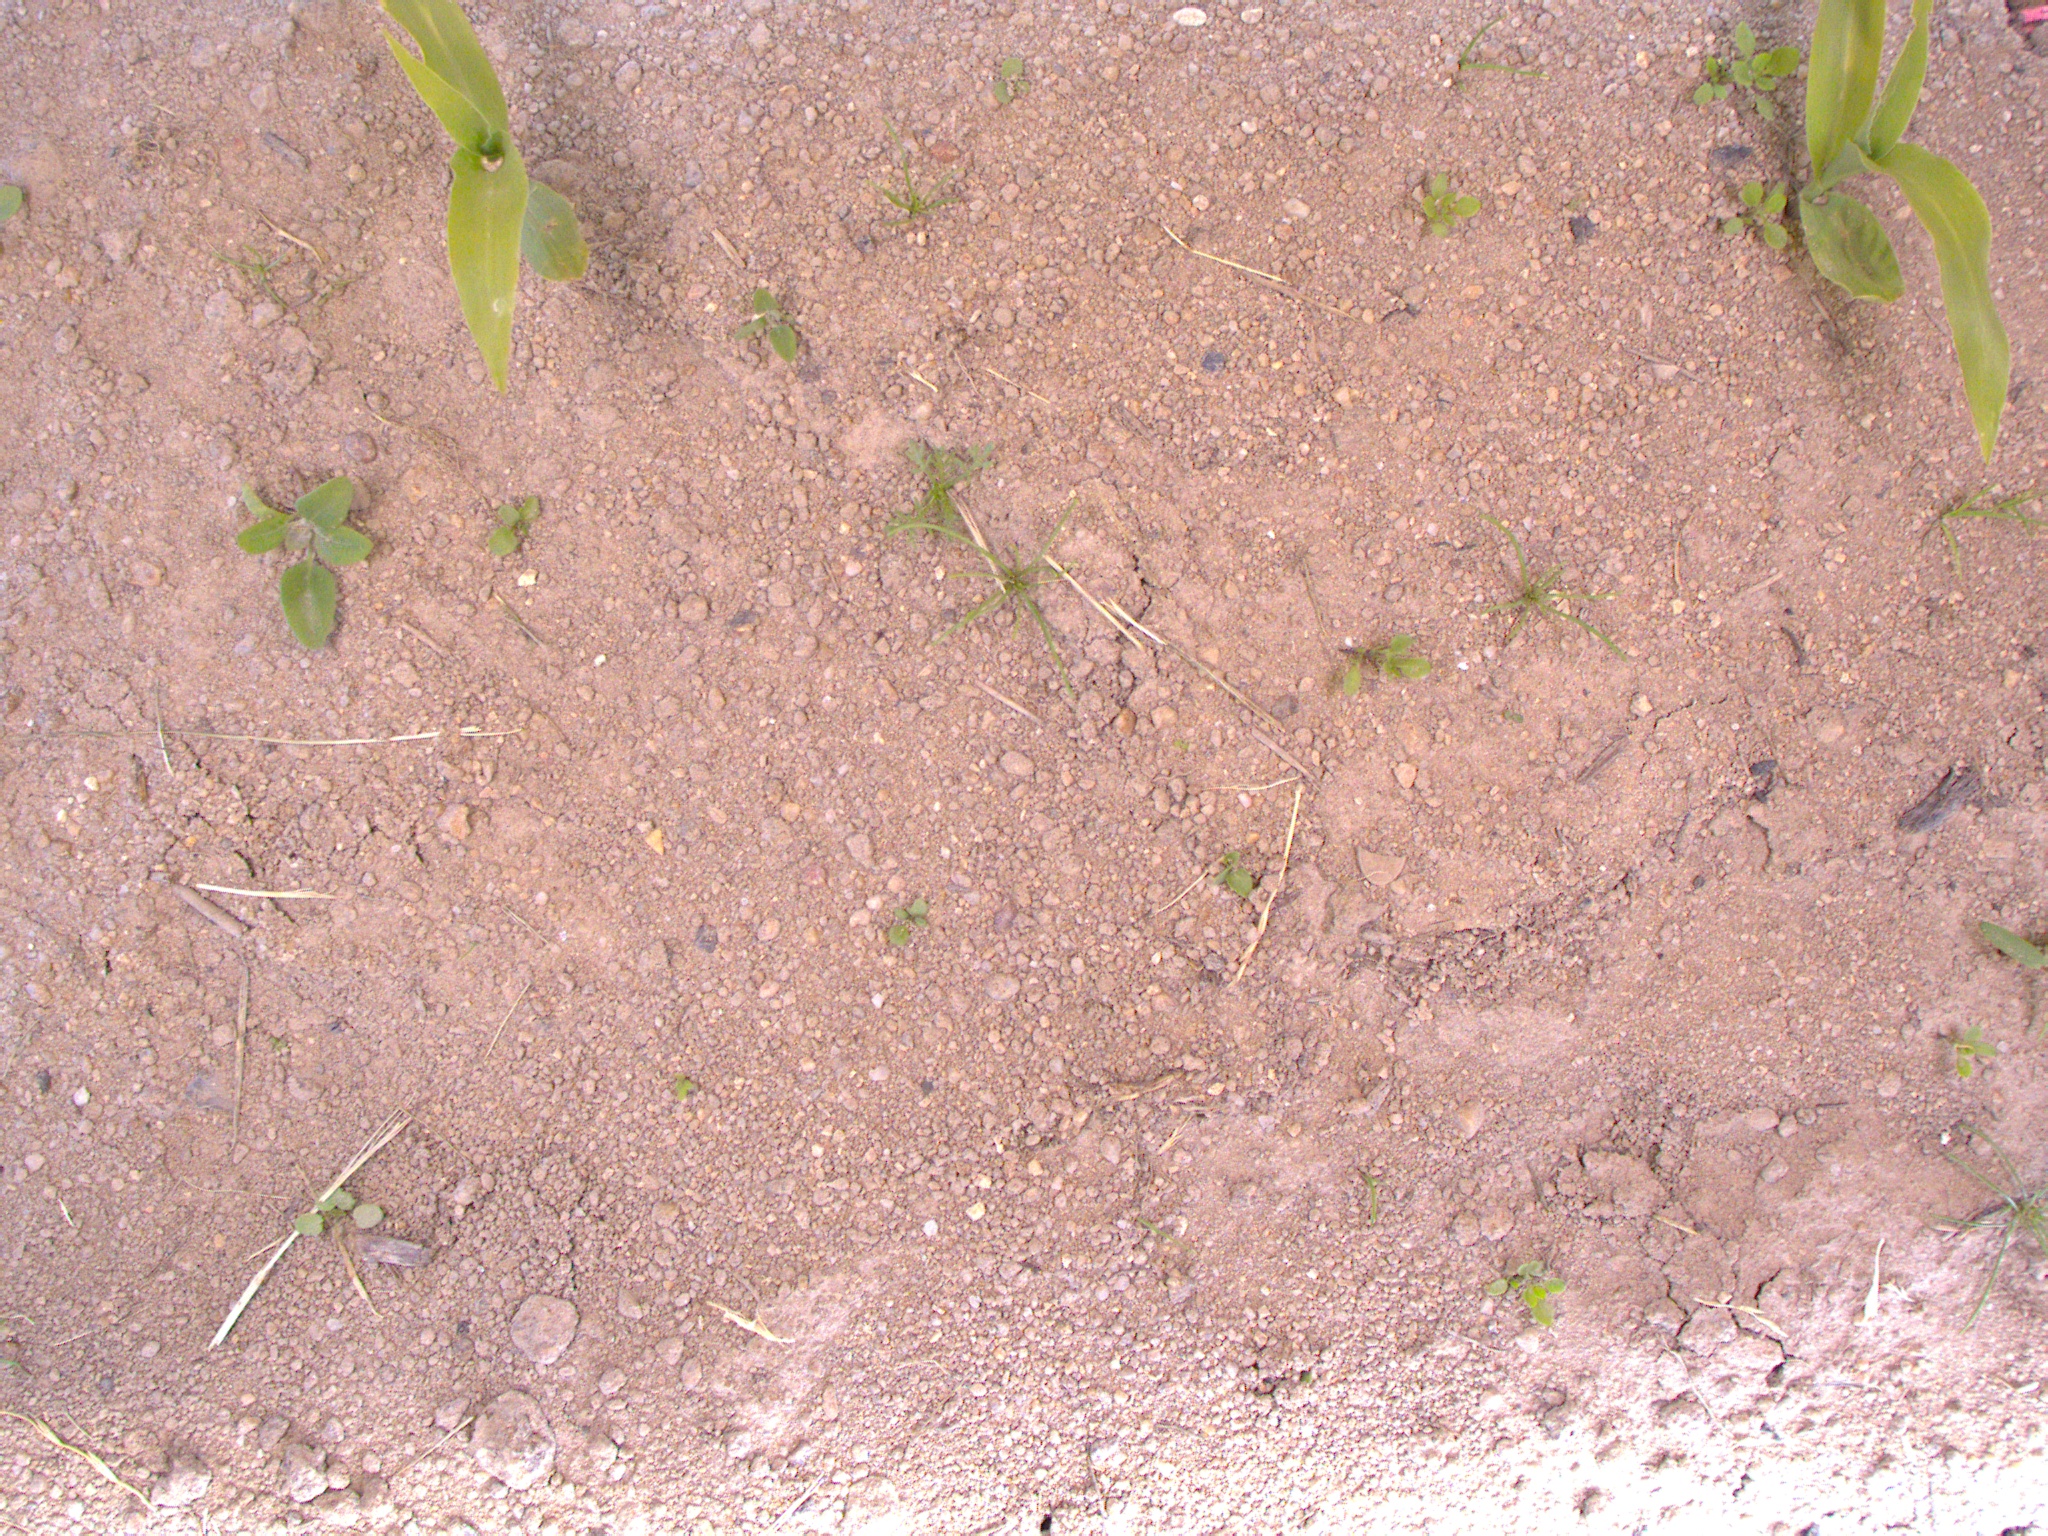
Crop: maize
Objects: maize, maize, stem_maize, stem_maize